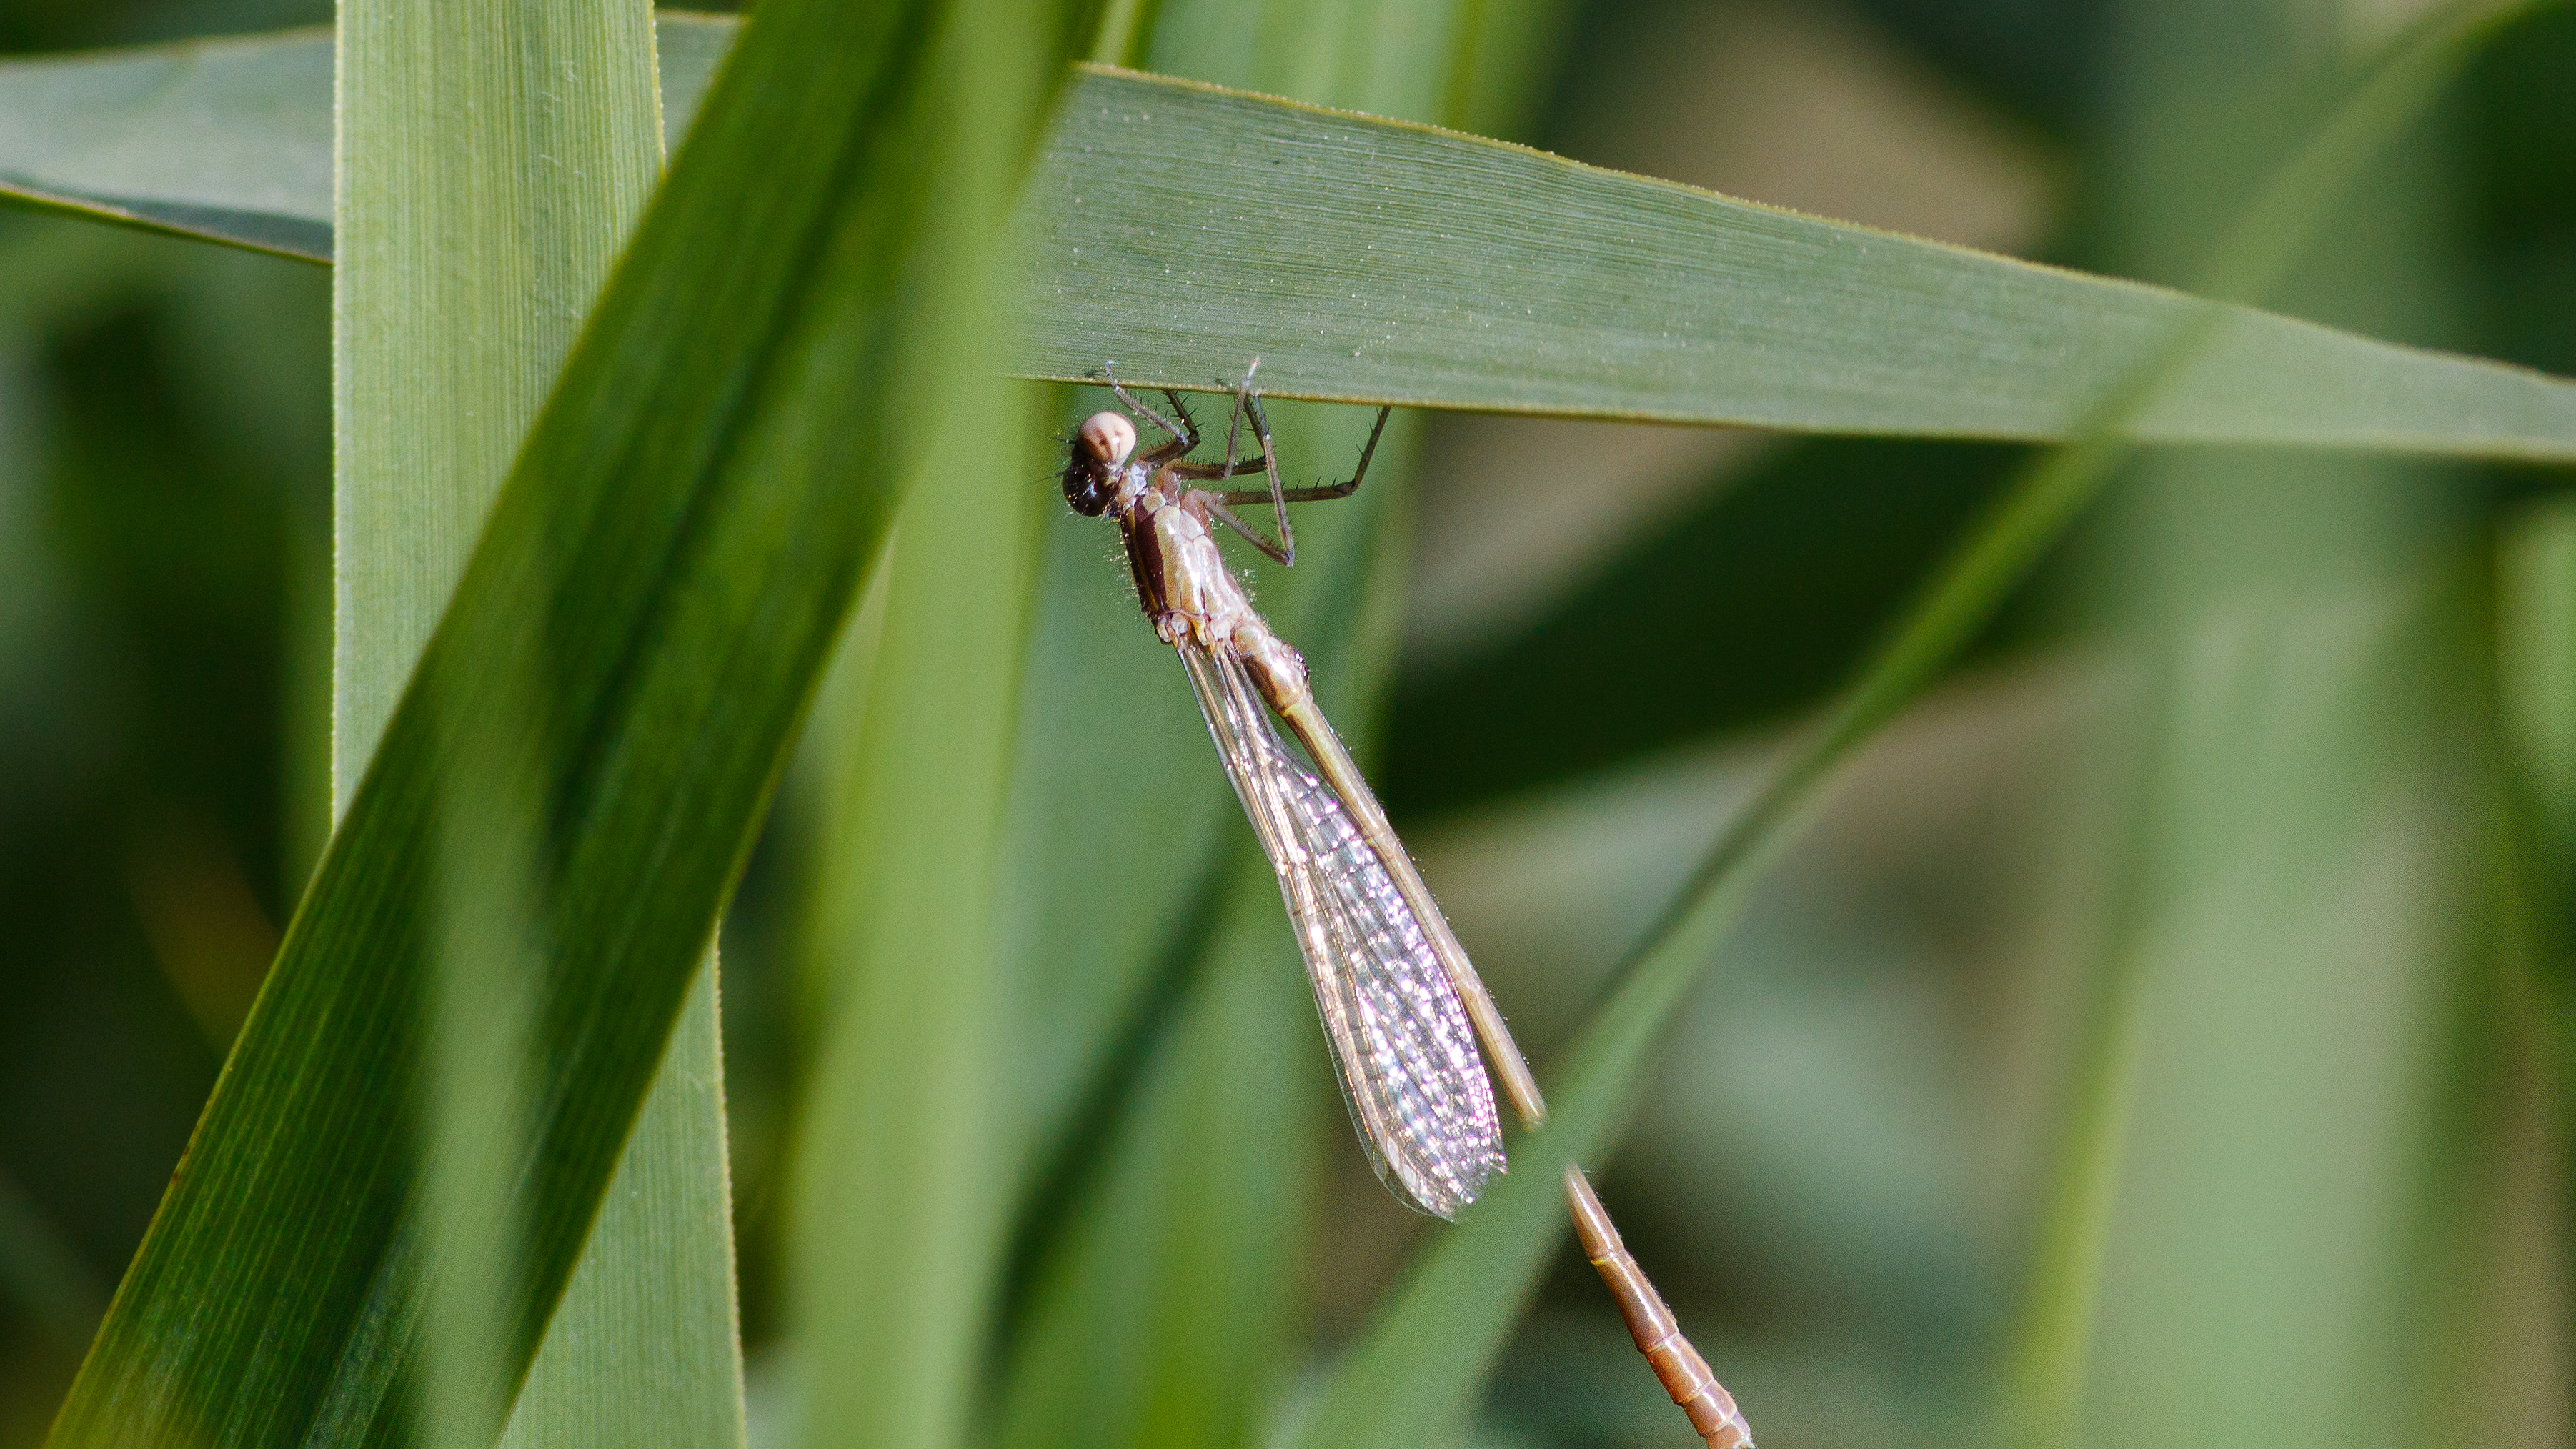
nature, grass, leaf, flower, green, insect, macro, botany, closeup, fauna, invertebrate, close up, mantis, dragonfly, damselfly, grasshopper, libellule, demoiselle, macro photography, arthropod, grass family, plant stem, dragonflies and damseflies